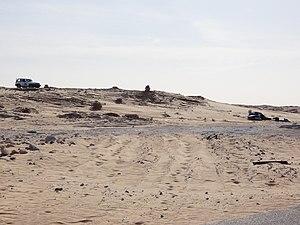
à droite un post du Frente Polisario (Front Polisario) au sud du Sahara occidental, à gauche une voiture de l'ONU
La mission des Nations unies pour l'organisation d'un référendum au Sahara occidental est une opération de maintien de la paix des Nations unies au Sahara occidental. Son quartier général est établi à Laâyoune.
Le Front Polisario, une forme abrégée de l'espagnol Frente Popular de Liberación de Saguía el Hamra y Río de Oro, connu aussi sous le nom Frelisario au début de son existence, est un mouvement politique et armé du Sahara occidental, créé en 1973 pour lutter contre l'occupation espagnole. Il est opposé depuis 1975 au Maroc pour le contrôle du Sahara occidental.